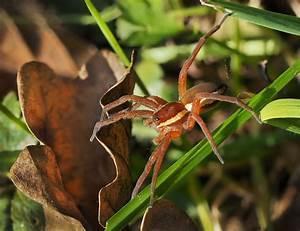
spider